Maria de Luna

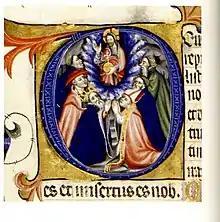
Martin I's illuminated text of psalm 59

María de Luna was a proponent of the so-called Devotio Moderna, a type of Christian worship that rose to prominence in the later Middle Ages which emphasized oral prayer and intense affective meditation upon the words and deeds of Jesus. Joan Eiximenio was her personal confessor, and he translated Arbor vitae crucifixus ("the book of life of the crucified") of Ubertino de Calae (1259–1330) into Catalan. This project led to Eiximenio's realization that more texts should be translated into Catalan, especially for use during the 40 days of Lent. During María and Martin's reign, he compiled "Quarentena de contemplacio", a collection of prayers and meditations for Lent.